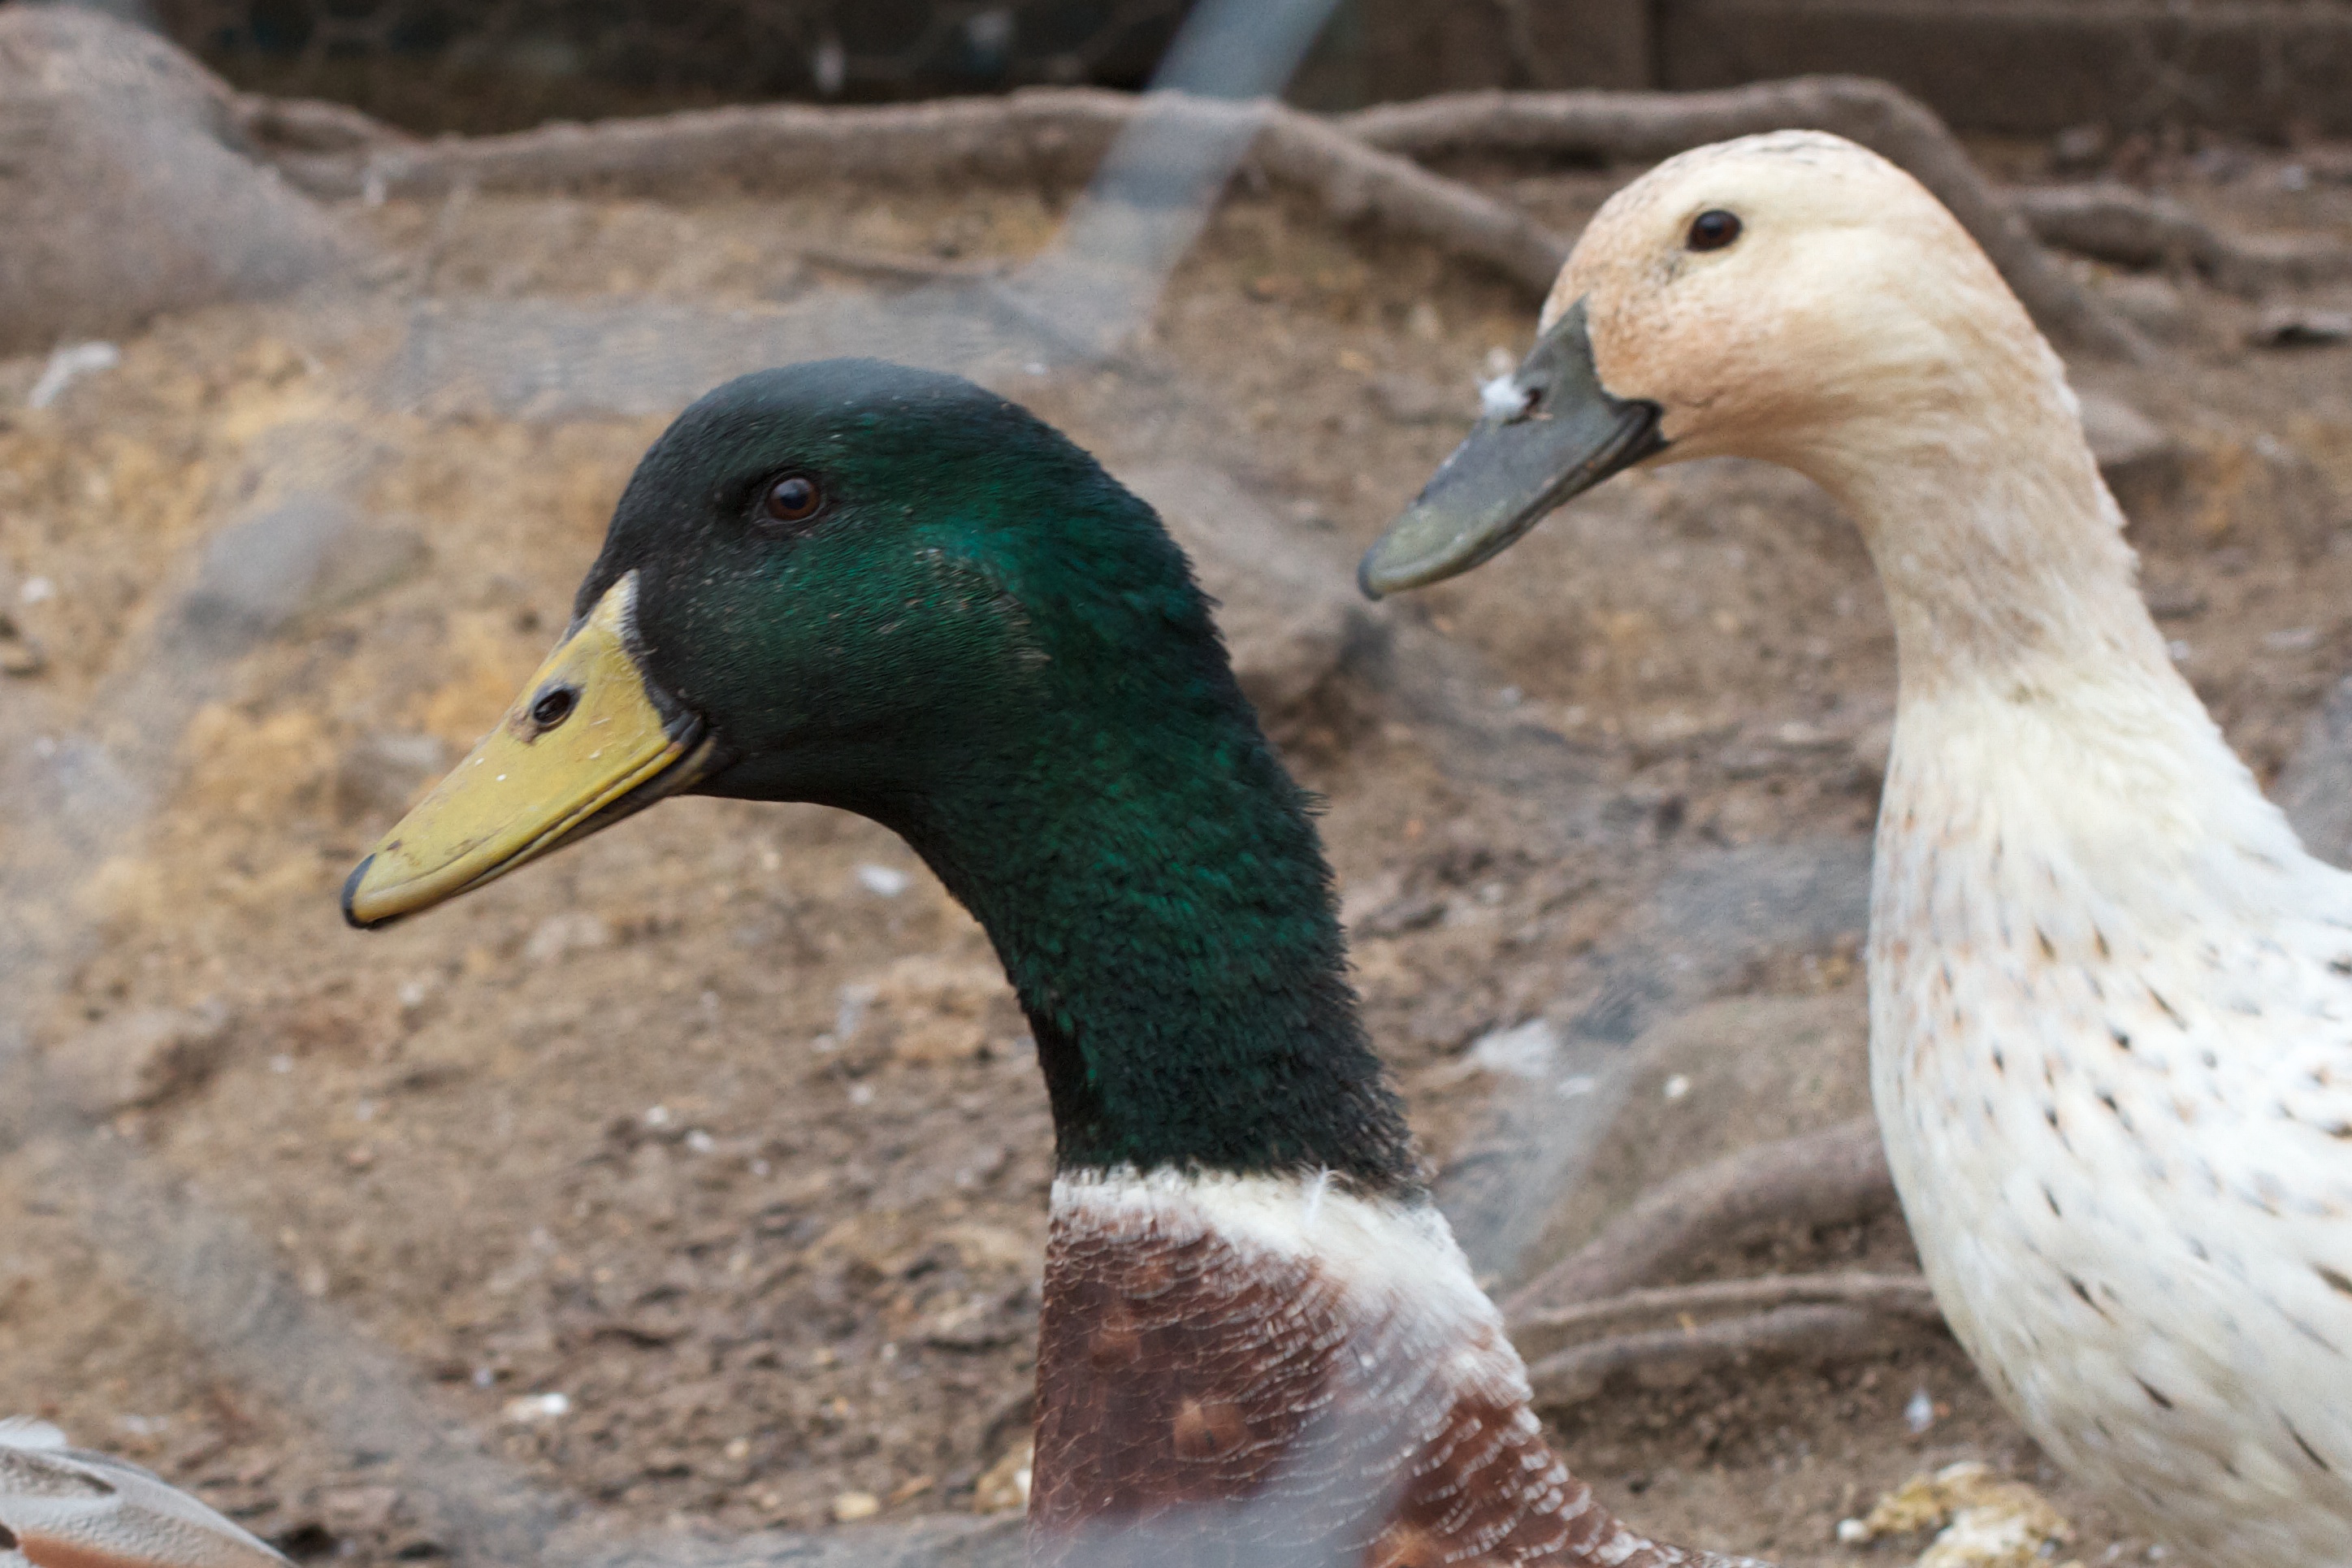
bird, wildlife, beak, fauna, poultry, duck, goose, vertebrate, waterfowl, water bird, mallard, canard, ducks geese and swans